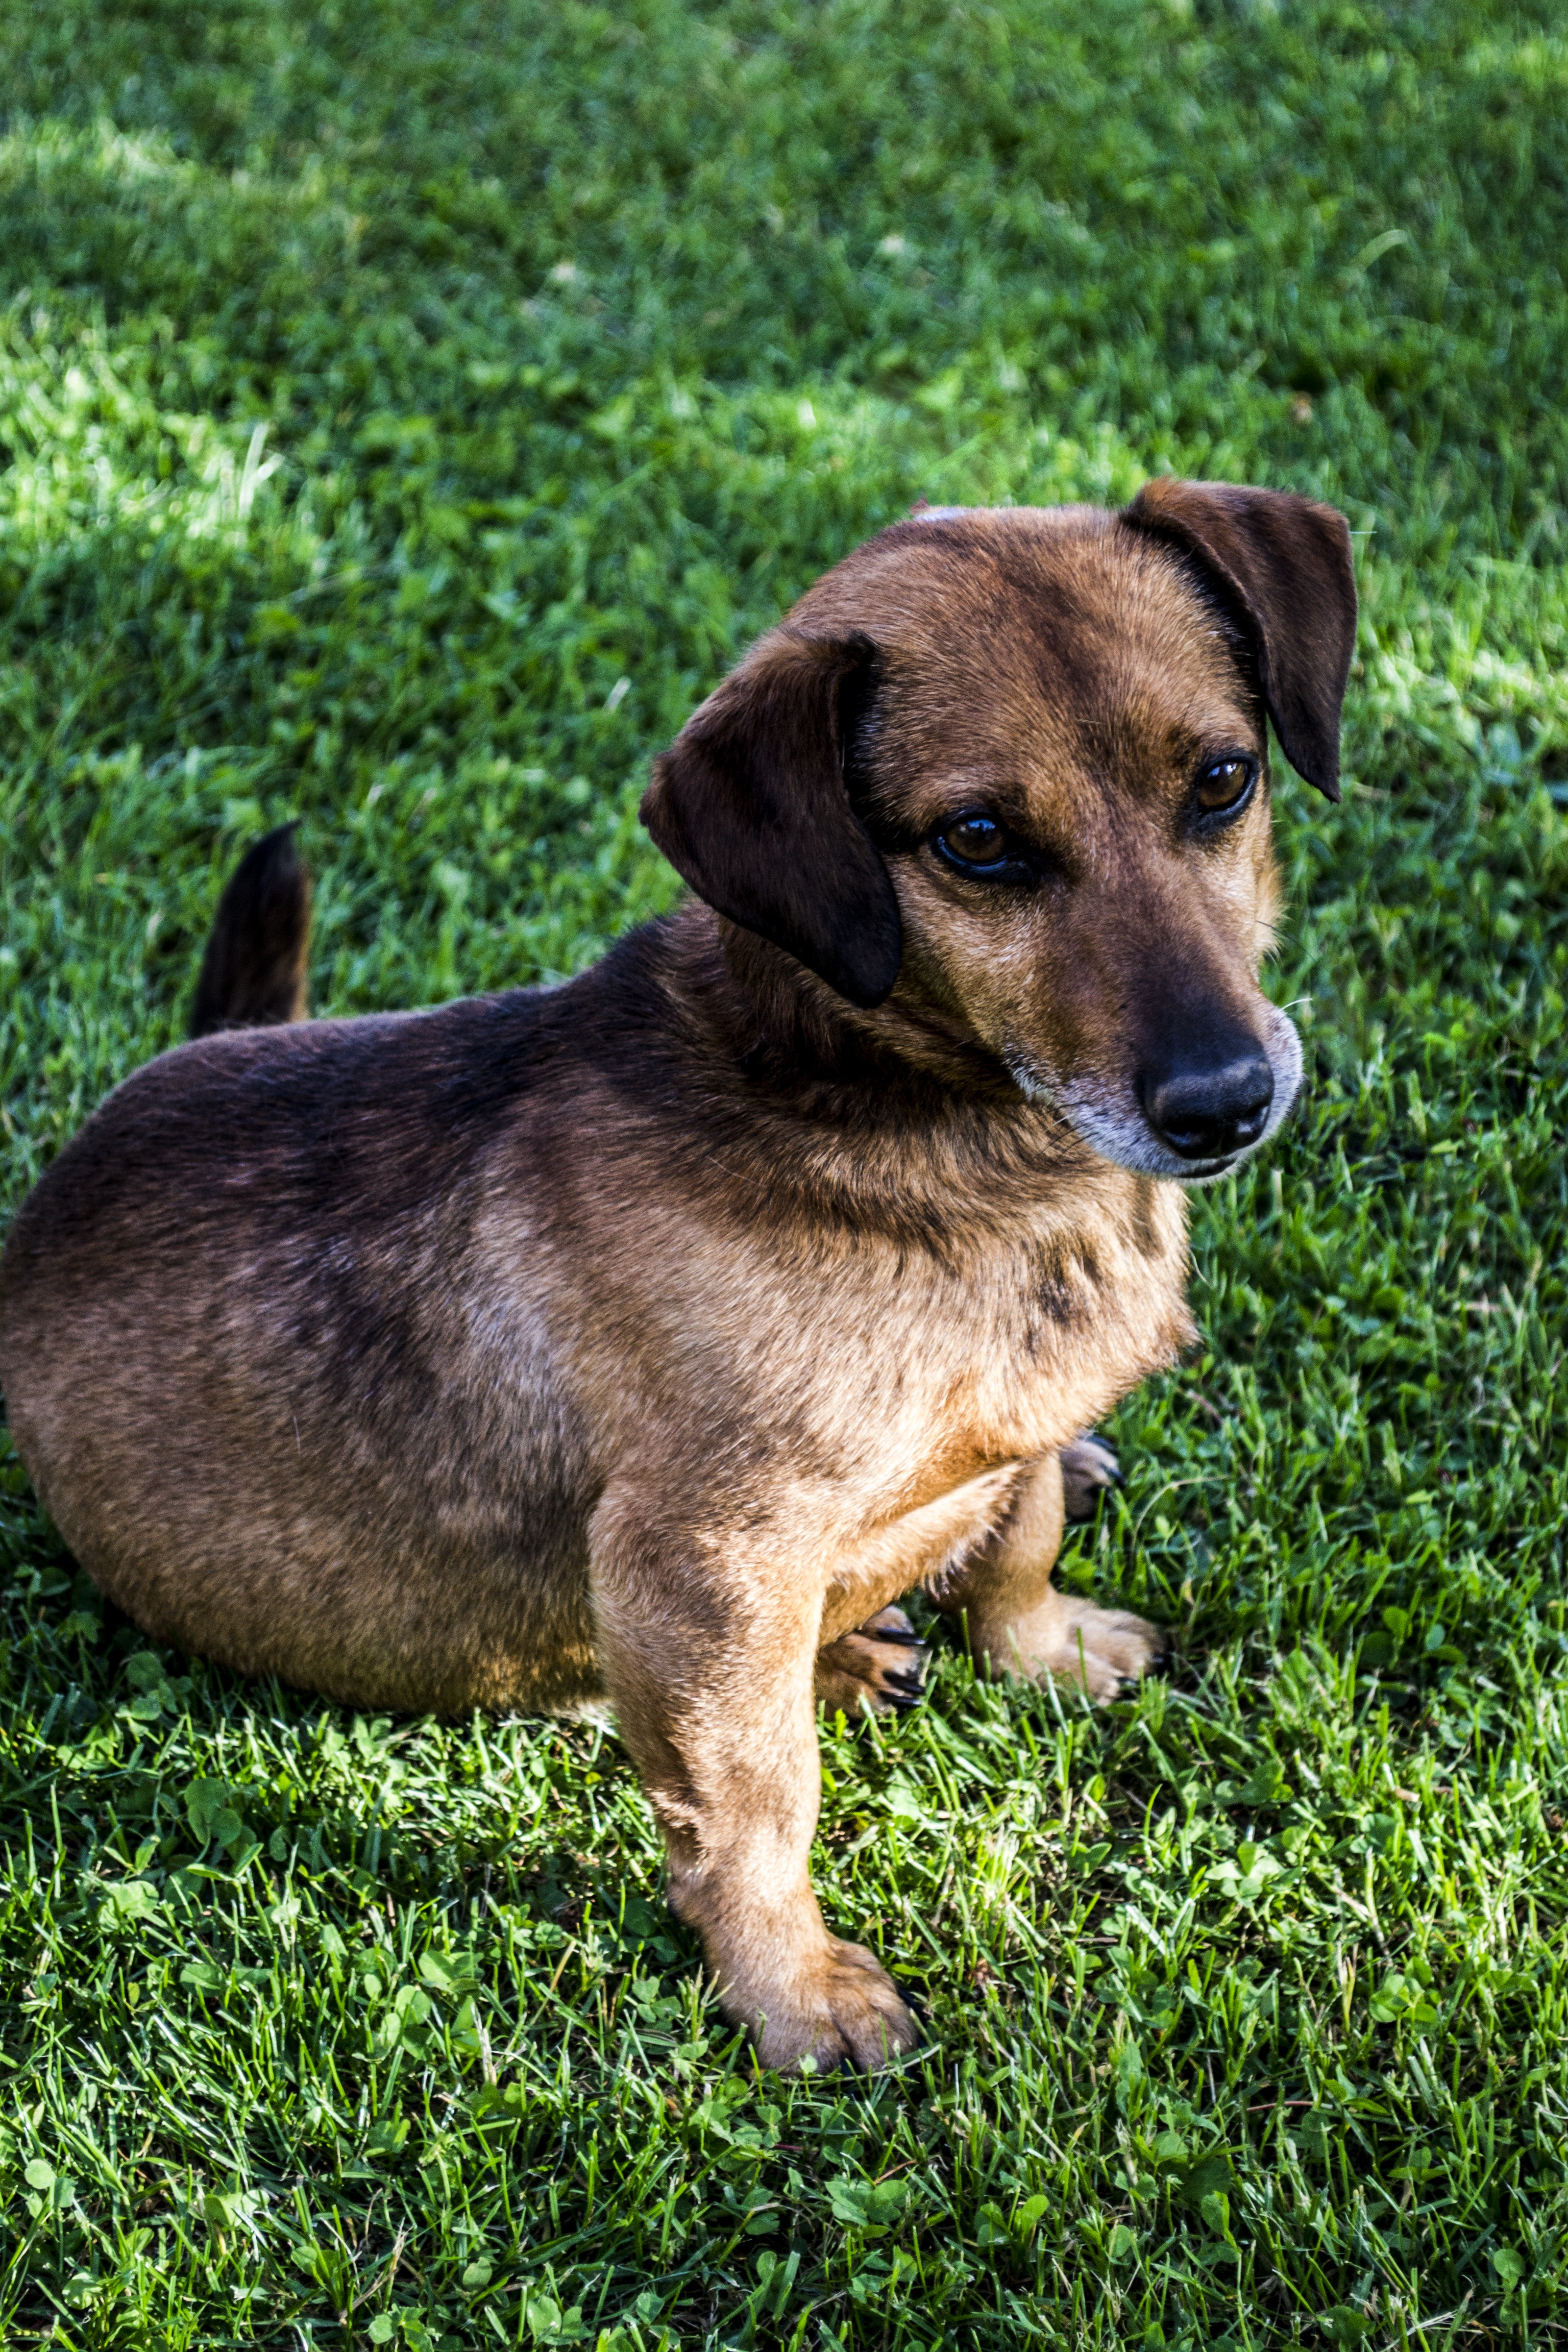
grass, puppy, dog, animal, cute, mammal, vertebrate, mini, dog breed, dachshund, my favorite, dog like mammal, dog crossbreeds